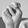
ASL letter: N